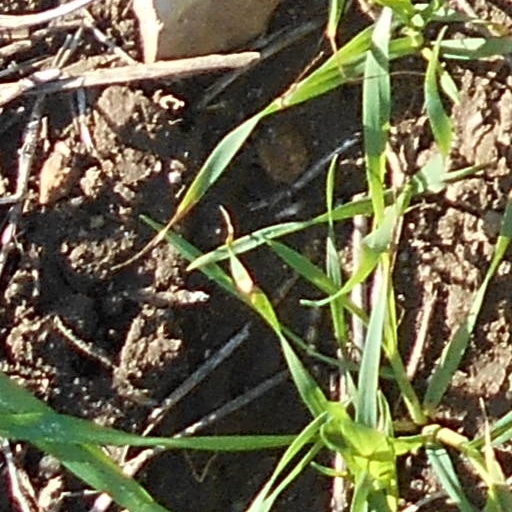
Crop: wheat